Community Chest of Korea

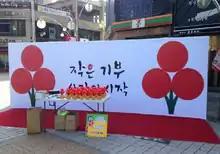
수원 사랑의열매 행사

Community Chest of Korea is a Korean nonprofit organization, launched in 1998. It is the only government-sanctioned charity within South Korea. It is the country's largest welfare institution. With a community-based fundraising effort, it supports various welfare centers, community projects, and collaborates with other non-profit organizations and NGOs. The honorary ambassador of the Community Chest is Kim Sung-Joo, an announcer and host.